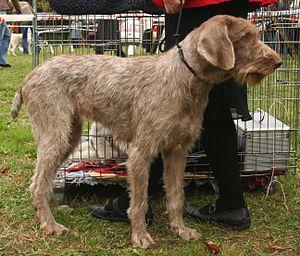
Le braque slovaque à poil dur est une race de chien originaire de Slovaquie. Il s'agit d'un braque de grande taille, au poil dur de couleur généralement grise, élevé comme chien d'arrêt. C'est un bon chien de rapport qui chasse en plaine, au bois et à l'eau.